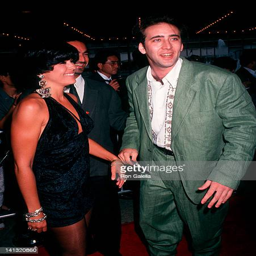
latin pop artist and actor at the premiere